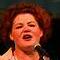
Age: 47